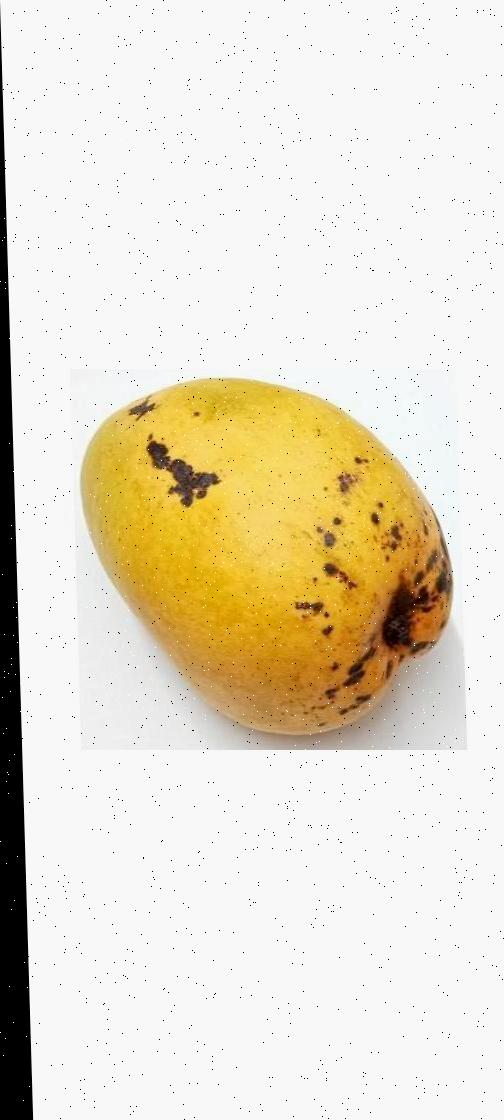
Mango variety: Bari-11